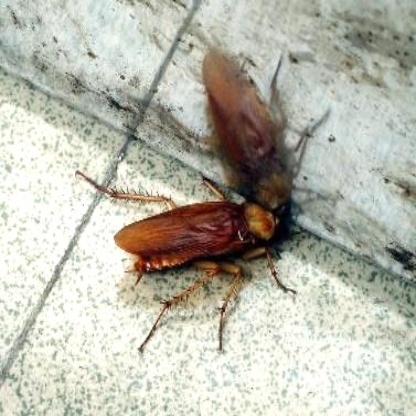
Nhãn: Bọ trĩ ( Thrips )